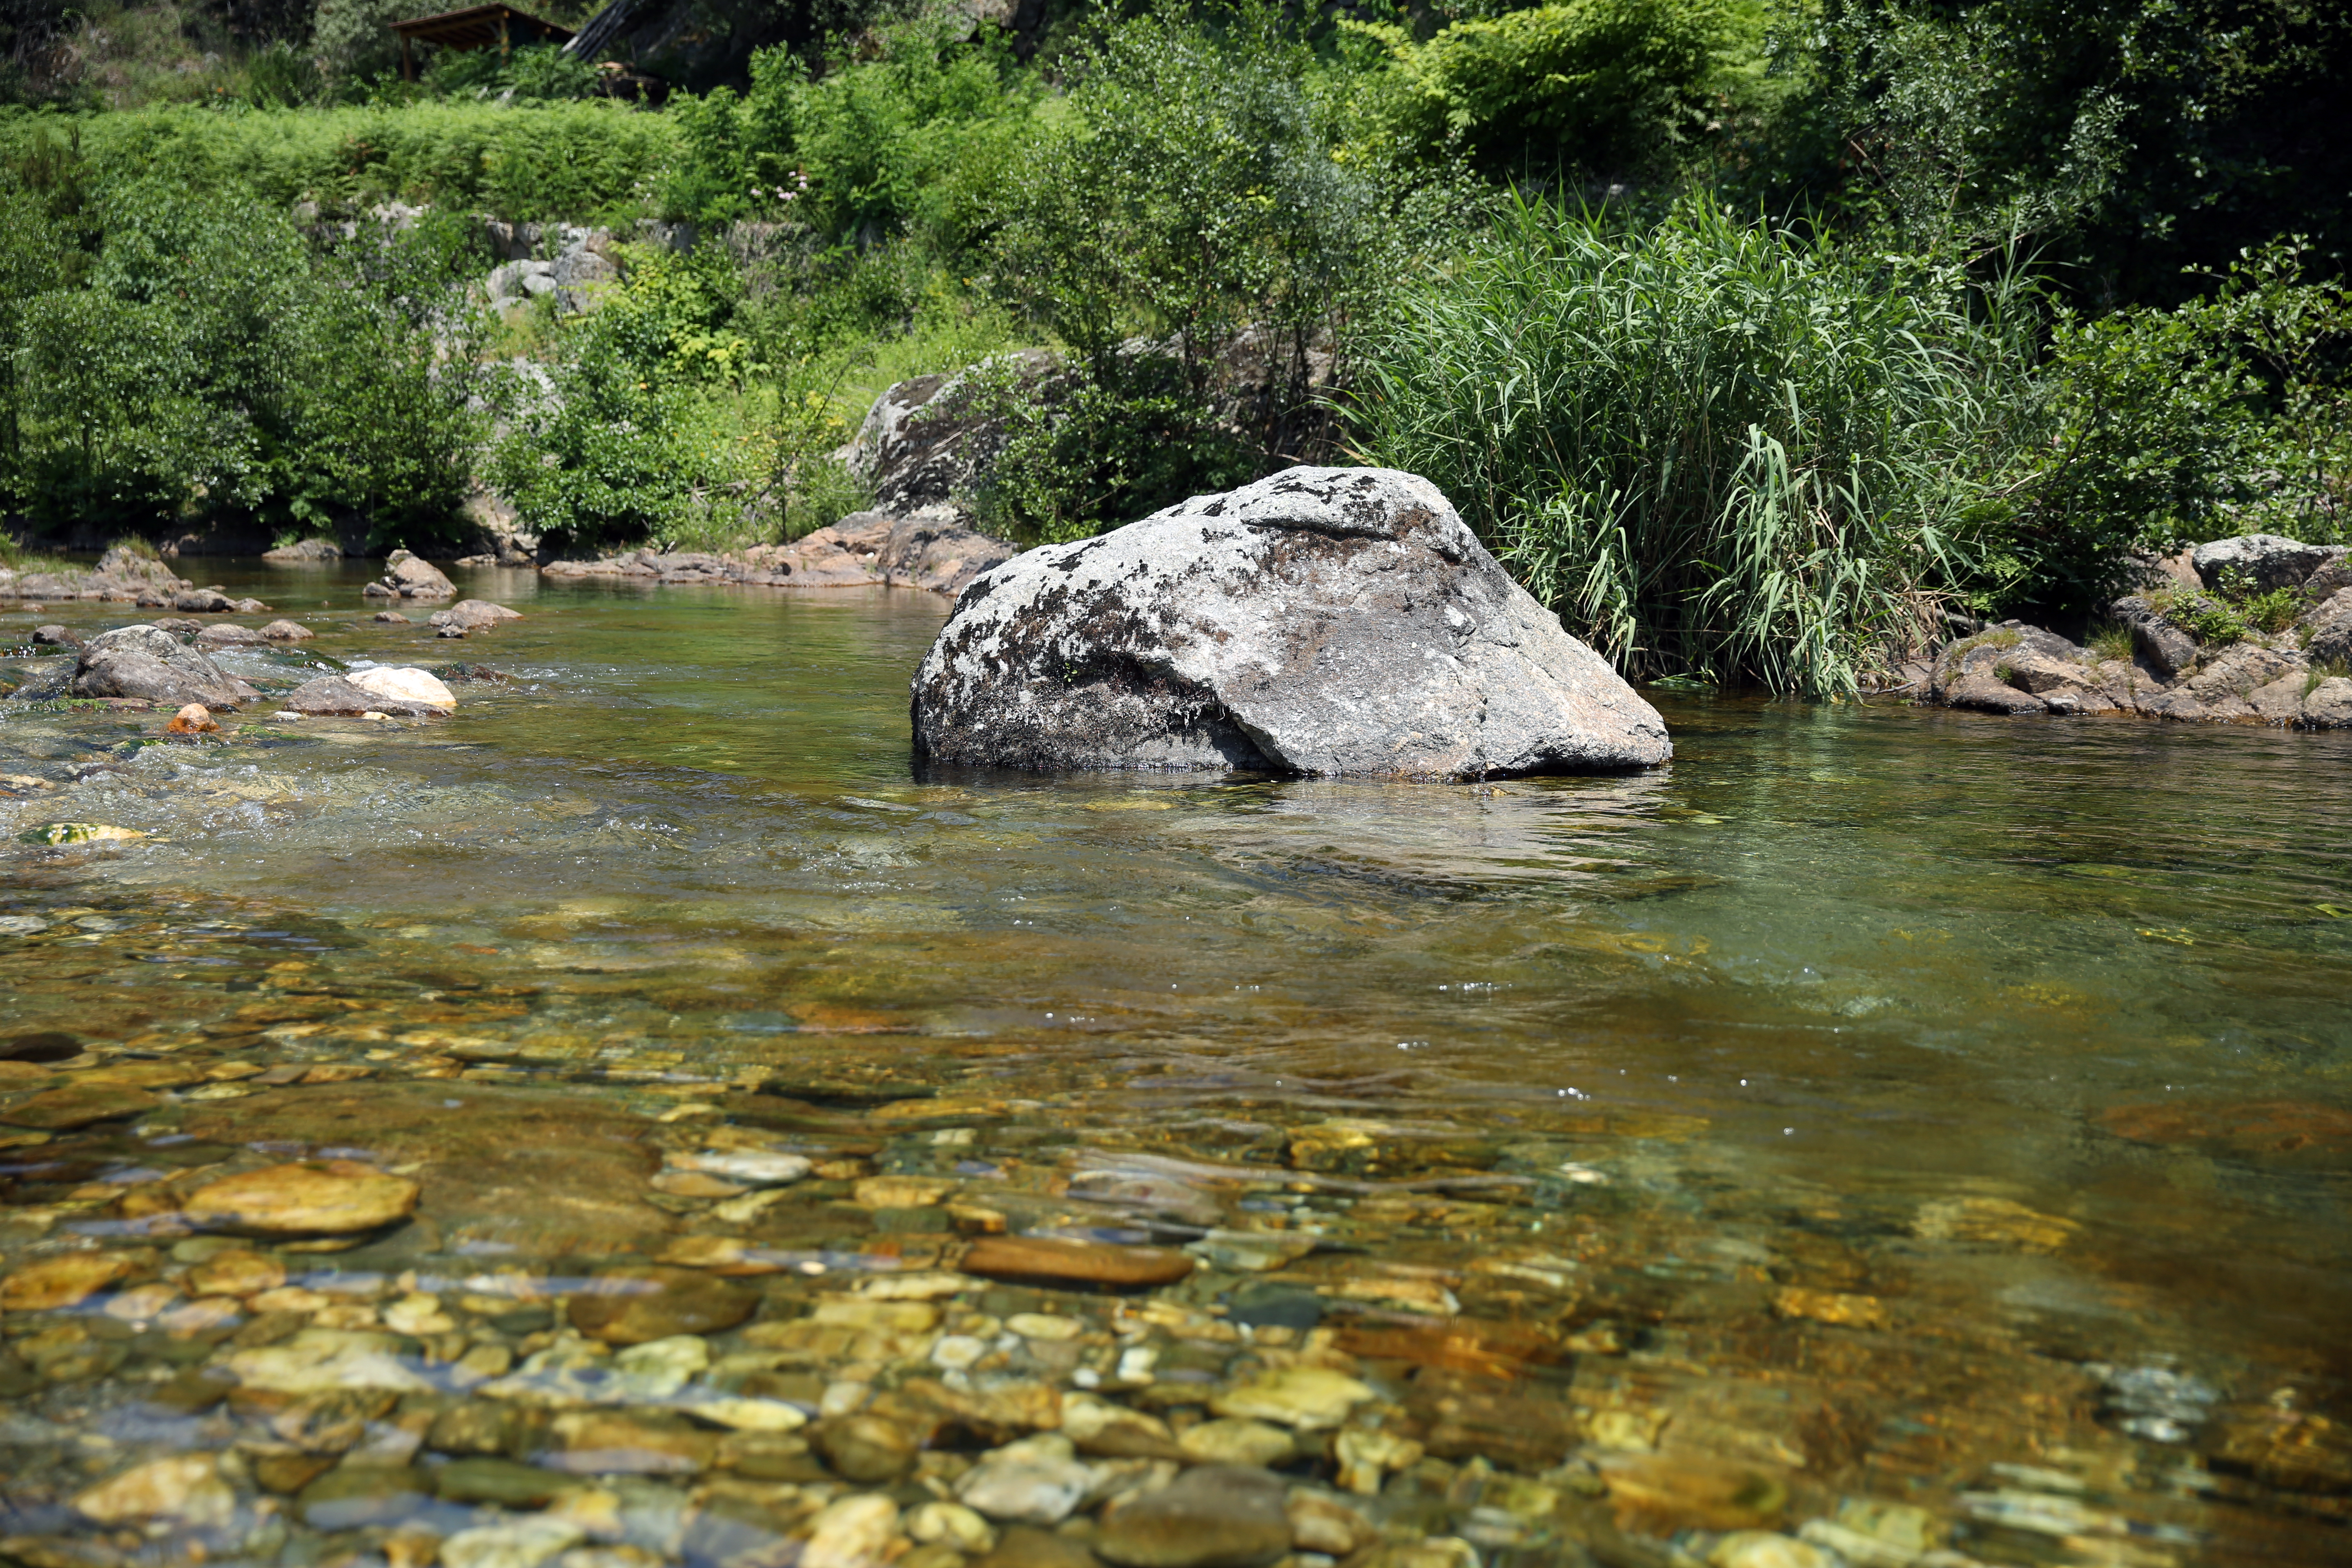
water, nature, rock, wilderness, river, wildlife, europe, stream, cascade, jungle, canon, rapid, body of water, midi, t, southfrance, sdfrankreich, zuidfrankrijk, languedocroussillon, gard, berges, rivire, galets, rochers, exterieur, eauxclaires, gardon, saintjeandugard, gardondemialet, falguires, gour, landform